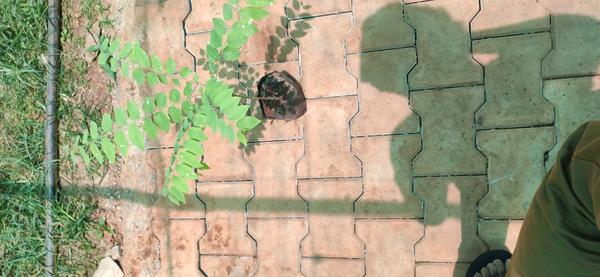
Plant: Amla